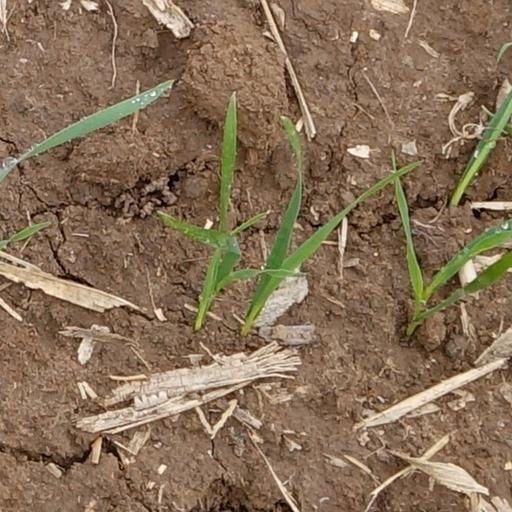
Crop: wheat